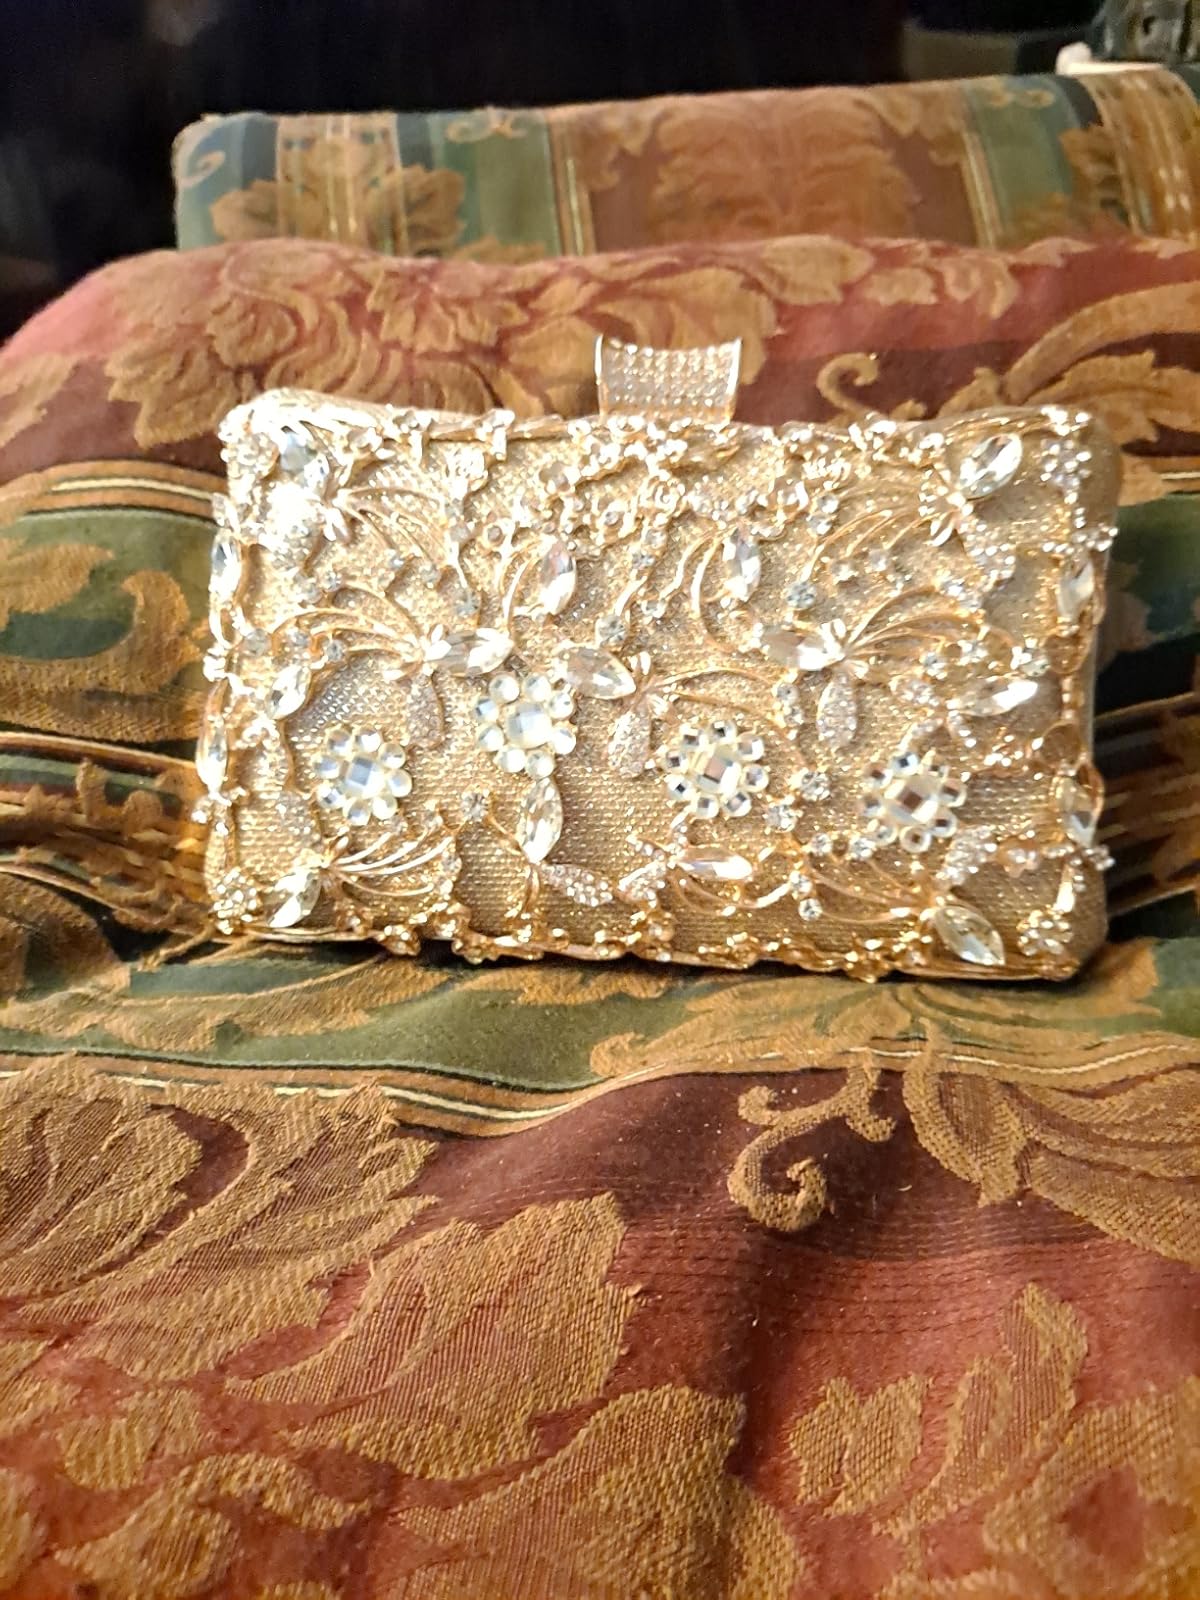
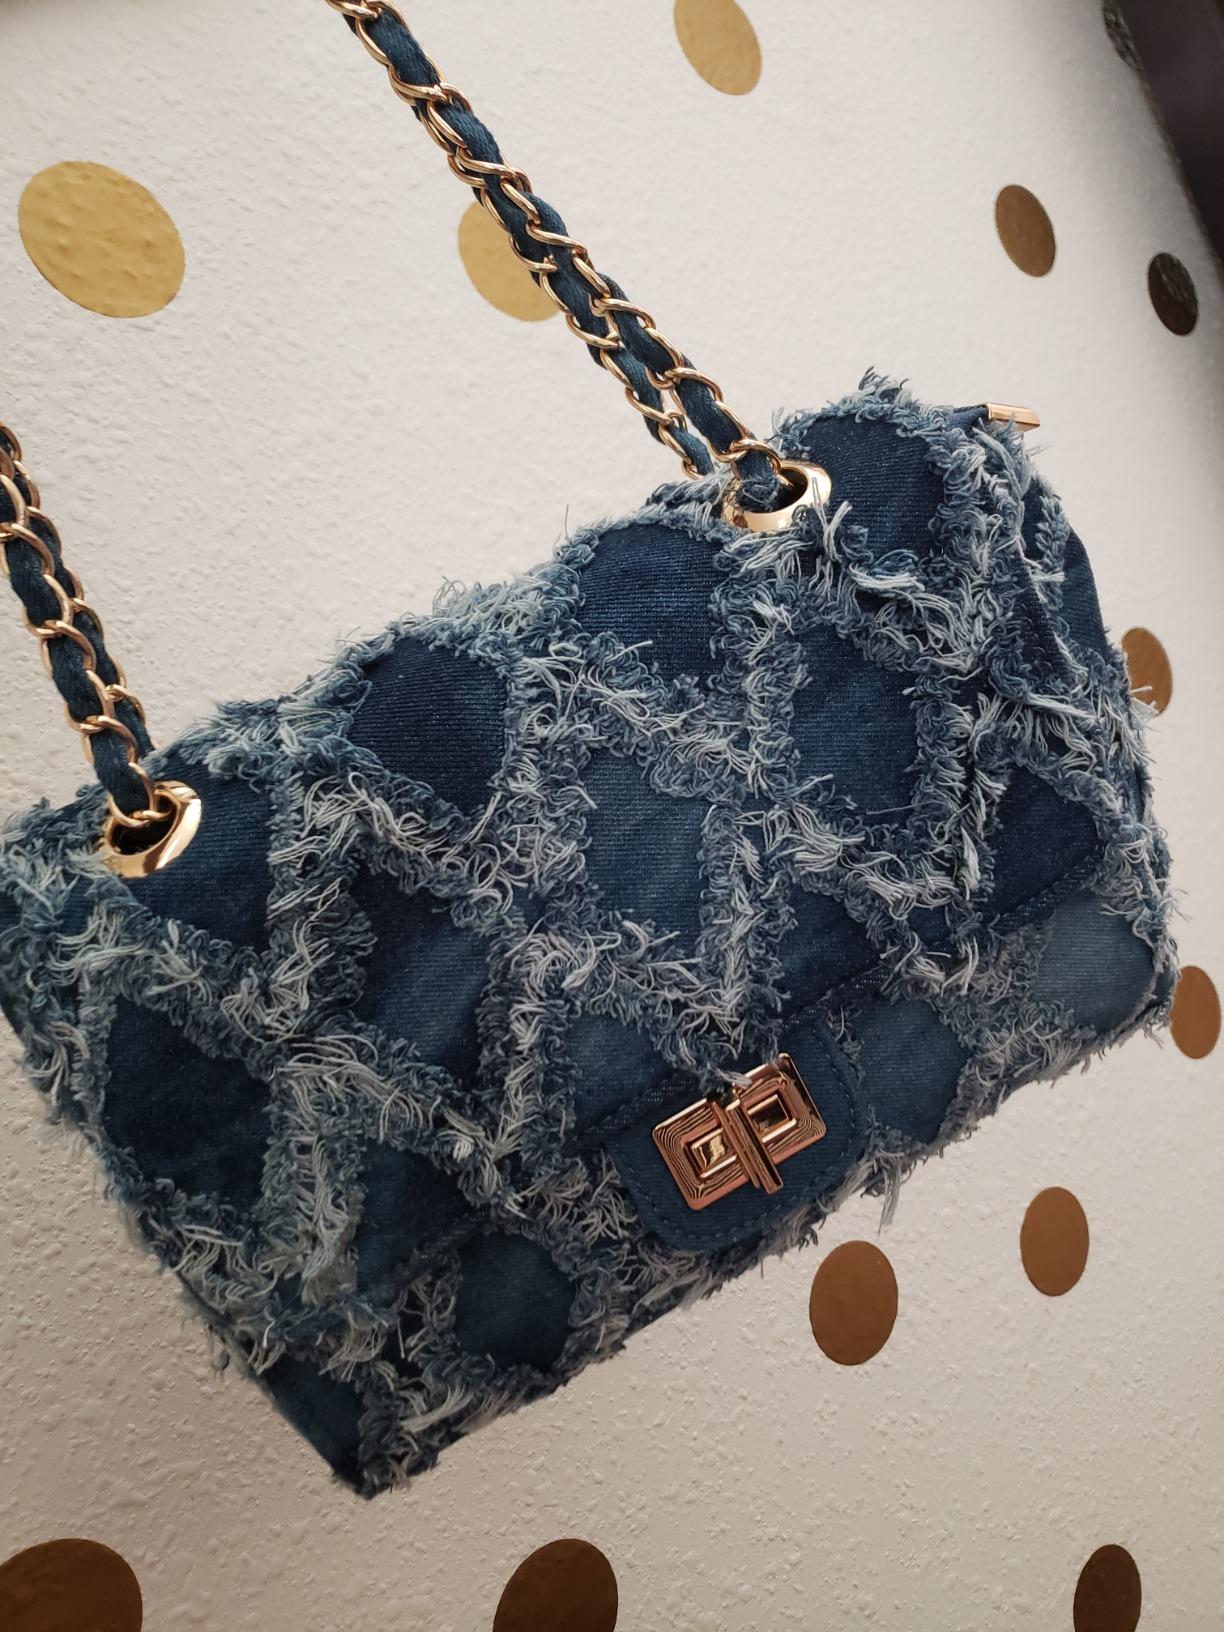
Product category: accessories_handbag
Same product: no